Heinz Patzelt

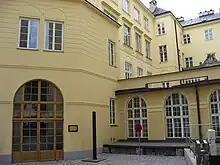
Schottengymnasium

Patzelt attended the Vienna Schottengymnasium officially is a Catholic private gymnasium and he began with engineering degree. later on he changed his major to jurisprudence and graduated with a master's degree. While he was at College he worked for an advertising agency, then worked for a law firm and a software company. In addition, he spent many years volunteering in Malta as a rescue driver, in the care of the disabled and in support of civilians.